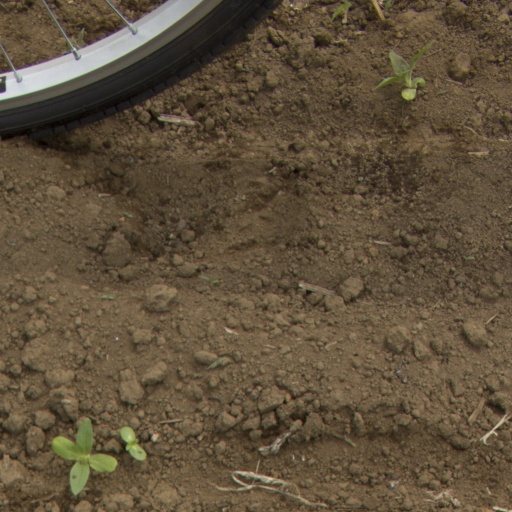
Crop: Jerusalem artichoke